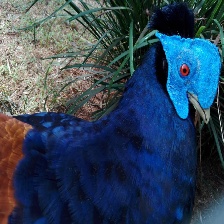
Species: CRESTED FIREBACK
Scientific name: LOPHURA IGNITA